List of Russian people

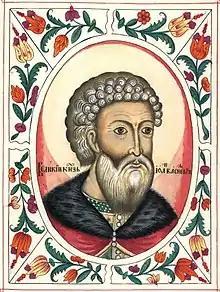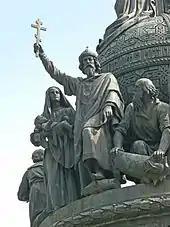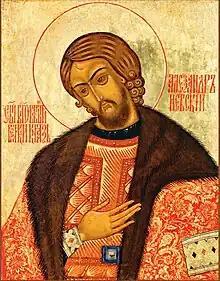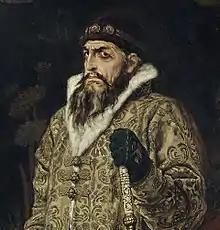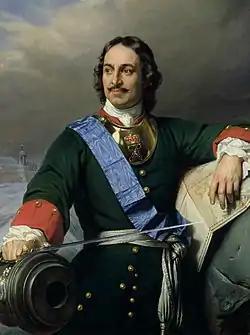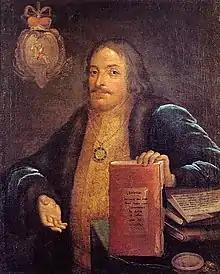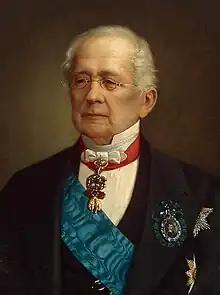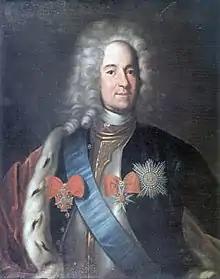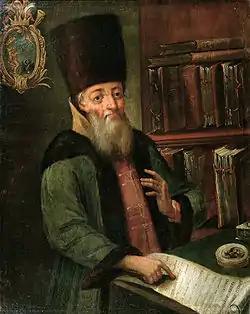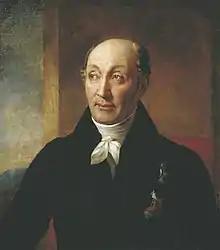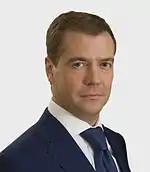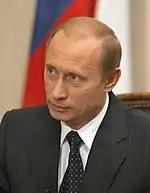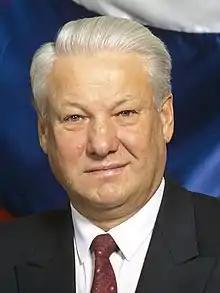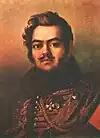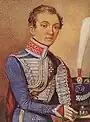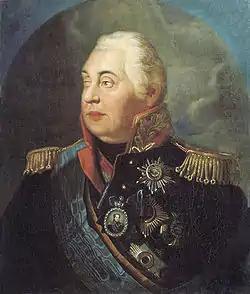
Ivan the Great
Vladimir the Great
Alexander Nevsky
Ivan the Terrible
Peter the Great
Vasily Golitsyn
Alexander Gorchakov
Aleksandr Menshikov
Afanasy Ordin-Nashchokin
Mikhail Speransky
Dmitry Medvedev
Vladimir Putin
Boris Yeltsin
Denis Davydov
Nadezhda Durova
Mikhail Golenishchev-Kutuzov-Smolensky double HSU
Nikolay Kamensky
Pyotr Rumyantsev-Zadunaysky
Mikhail Skobelev
Alexander Suvorov-Rymniksky
Peter Wittgenstein
Fyodor Apraksin
Vasily Chichagov
Pavel Nakhimov
Vasily Zavoyko
Gromov
Pyotr Nesterov

destroyed five enemy warships as a commander of "Azov" in the Battle of Navarino, tutor to Nakhimov, Kornilov and Istomin